Kawaii

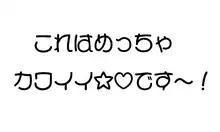
Example of marui ji, a kawaii Japanese handwriting style

In the 1970s, the popularity of the kawaii aesthetic inspired a style of writing. Many teenage girls contributed to the development of this style; the handwriting was made by writing laterally, often while using mechanical pencils. These pencils produced very fine lines, as opposed to traditional Japanese writing that varied in thickness and was vertical. The teenage girls would also write in big, round characters and add little pictures to their writing, such as hearts, stars, emoticon faces, and letters of the Latin alphabet.